Warszawa Wschodnia railway station

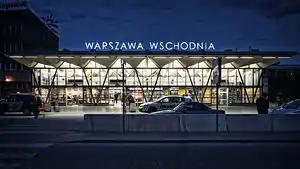

Warszawa Wschodnia, in English Warsaw East, is one of the most important railway stations in Warsaw, Poland. Its more official name is "Warszawa Wschodnia Osobowa" (translated as "Warsaw East Passenger"). It is located on the eastern side of the Vistula river, on the border of the Praga-Północ and Praga-Południe districts, on the Warsaw Cross-City Line. It serves all trains passing through the larger Warszawa Centralna and Śródmieście stations which stop or terminate at Wschodnia station. It is one of the busiest railway stations in Poland, with over 800 daily trains.